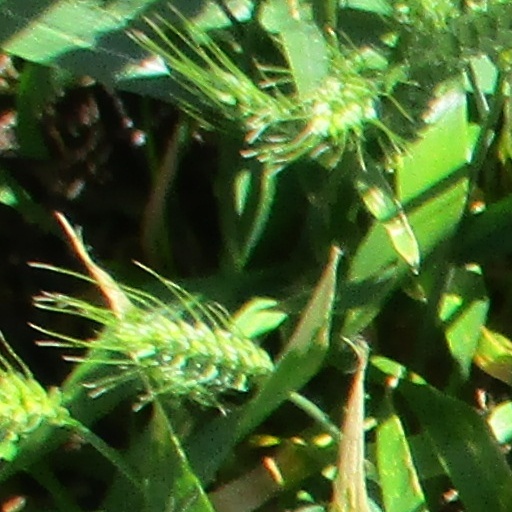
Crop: wheat